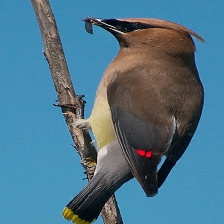
Species: CEDAR WAXWING
Scientific name: BOMBYCILLA CEDRORUM